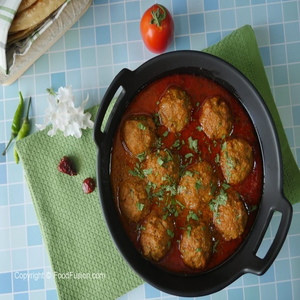
Dish: kofta